Castle Ashby House

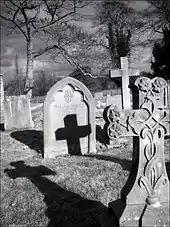
Part of the Castle Ashby graveyard

The Castle Ashby Estate is managed by Compton Estates for Lord Northampton, who remains one of the area's great landowners; the estate includes land in many of the neighbouring villages, such as Grendon, Denton and Yardley Hastings.